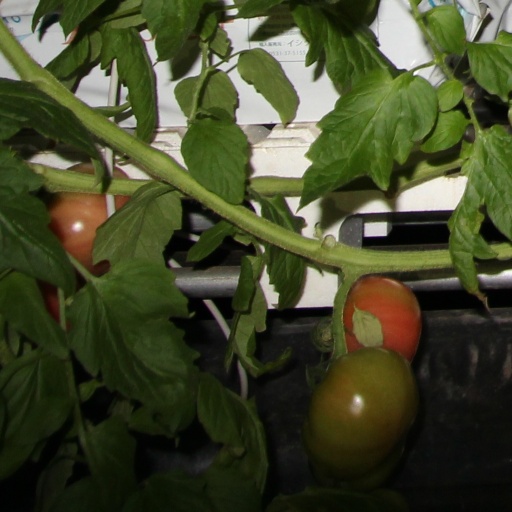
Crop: tomato